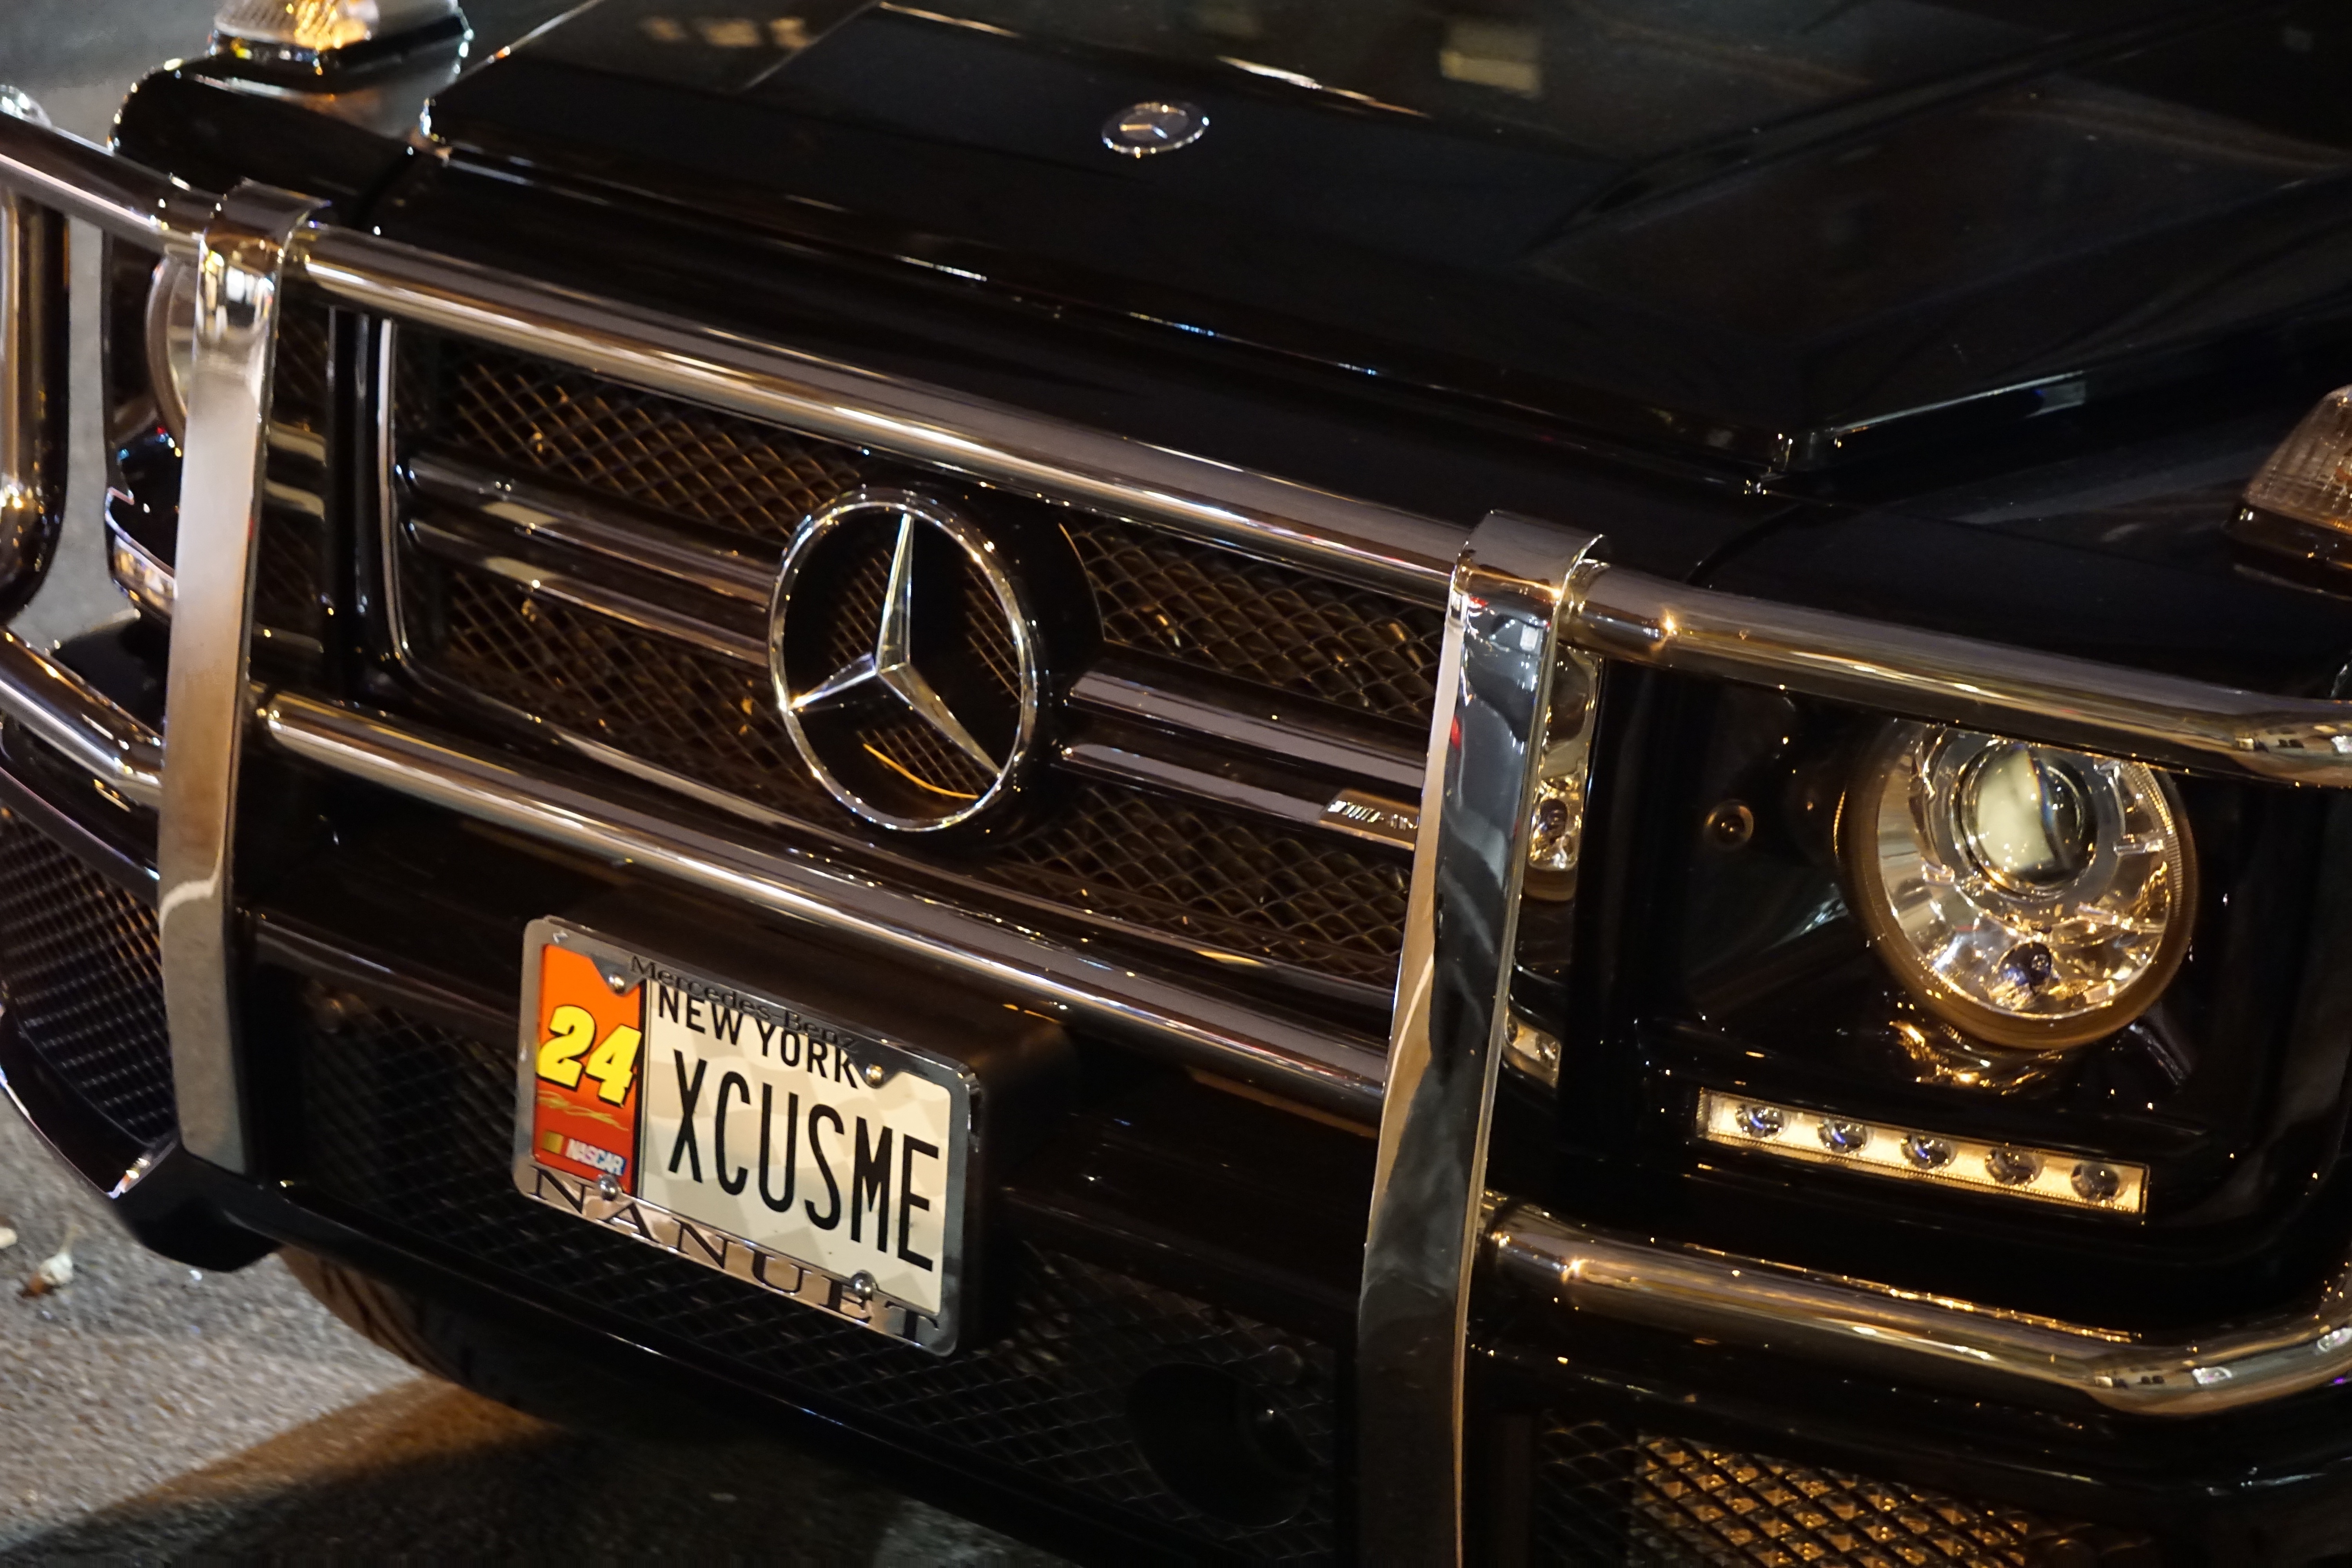
car, wheel, vehicle, grille, bumper, mercedes benz, auto show, sport utility vehicle, automobile make, automotive exterior, automotive design, luxury vehicle, vehicle registration plate, mercedes benz g class